1,4-Benzoquinone

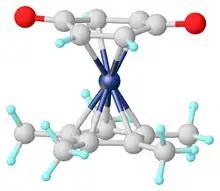
Structure of Cp*Rh(para-quinone).

2,3-Dichloro-5,6-dicyano-1,4-benzoquinone (DDQ) is a stronger oxidant and dehydrogenation agent than 1,4-benzoquinone. Chloranil 1,4-CClO is another potent oxidant and dehydrogenation agent. Monochloro-p-benzoquinone is yet another but milder oxidant.